George Chuvalo

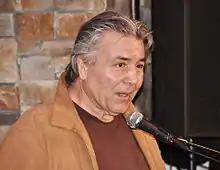
Chuvalo in April 2010

George Louis Chuvalo (born September 12, 1937, as Jure Čuvalo) is a Canadian former professional boxer who was a five-time Canadian heavyweight champion and two-time world heavyweight title challenger. He is known for having never been knocked down in his 93 bout professional career including fights against Muhammad Ali, Joe Frazier, and George Foreman. Chuvalo unsuccessfully challenged Muhammad Ali for the heavyweight championship in 1966. Chuvalo was inducted into the Ontario Sports Hall of Fame in 1995.